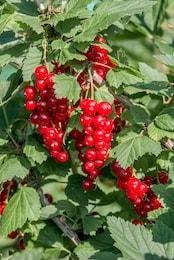
Label: redcurrant